Changchun Rail Transit

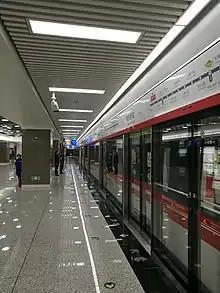
Huaqing Road station of Line 1

Line 1 is the first rapid transit metro line Changchun, running on the north-south central axis of Changchun.